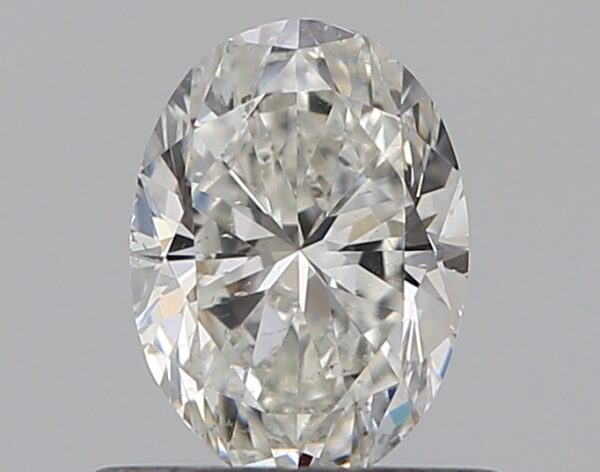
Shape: oval
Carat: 0.59
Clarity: SI1
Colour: H
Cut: VG
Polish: EX
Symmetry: VG
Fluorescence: F
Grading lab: GIA
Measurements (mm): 6.29 x 4.58 x 2.99